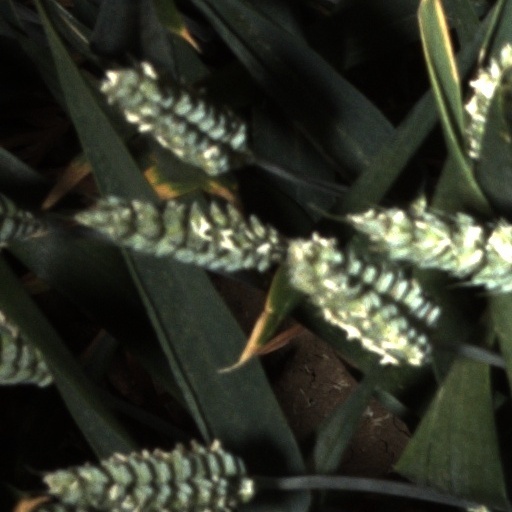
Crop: wheat